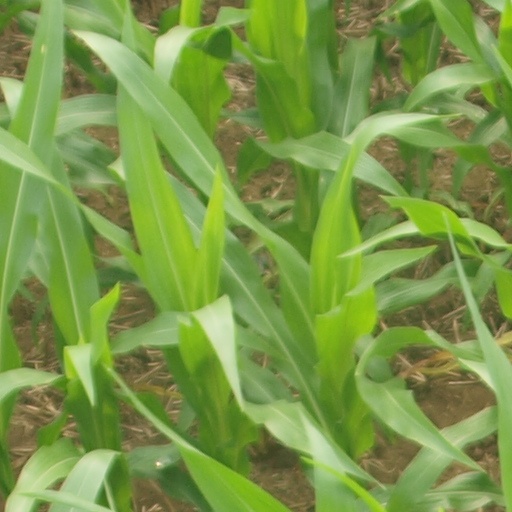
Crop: maize; corn